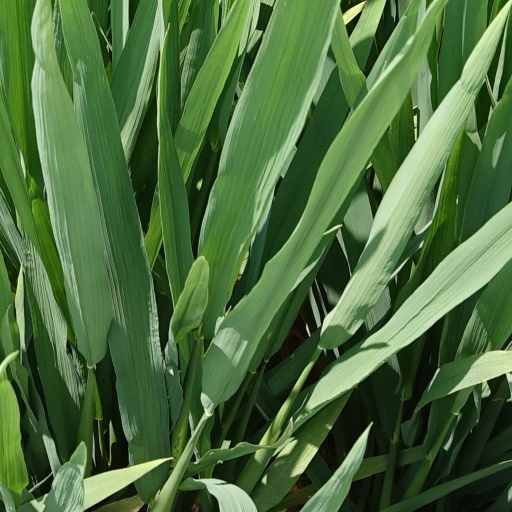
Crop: rice